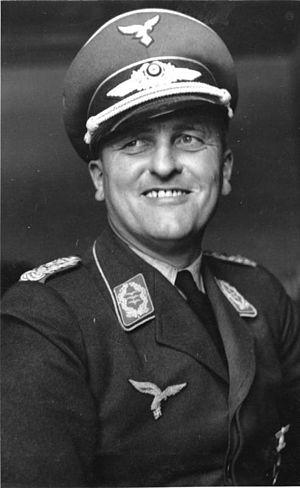
L’insigne des blessés est une décoration militaire allemande, créée en 1918 pour distinguer les soldats blessés de l'armée impériale de la Première Guerre mondiale, puis de la Reichswehr dans l'entre-deux-guerres, et de la Wehrmacht, de la SS et des services auxiliaires du Troisième Reich.
Günther Korten, né le 26 juillet 1898 à Cologne et mort le 22 juillet 1944 à Rastenburg, est un général allemand qui a participé à la Première et à la Seconde Guerre mondiale. Au cours de celle-ci, il devient General der Flieger et chef d’état-major adjoint de la Luftwaffe. Grièvement blessé lors de l'attentat du 20 juillet 1944, il succombe à ses blessures deux jours plus tard. Il est promu Generaloberst à titre posthume.